Martin of Gerstmann

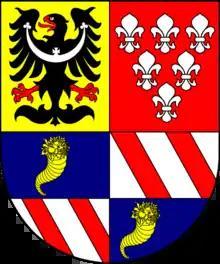
Gerstmann Martin coat of arms

Martin von Gerstmann (1527–1585) was Bishop of Breslau in the years 1574 to 1585, and governor of Silesia.